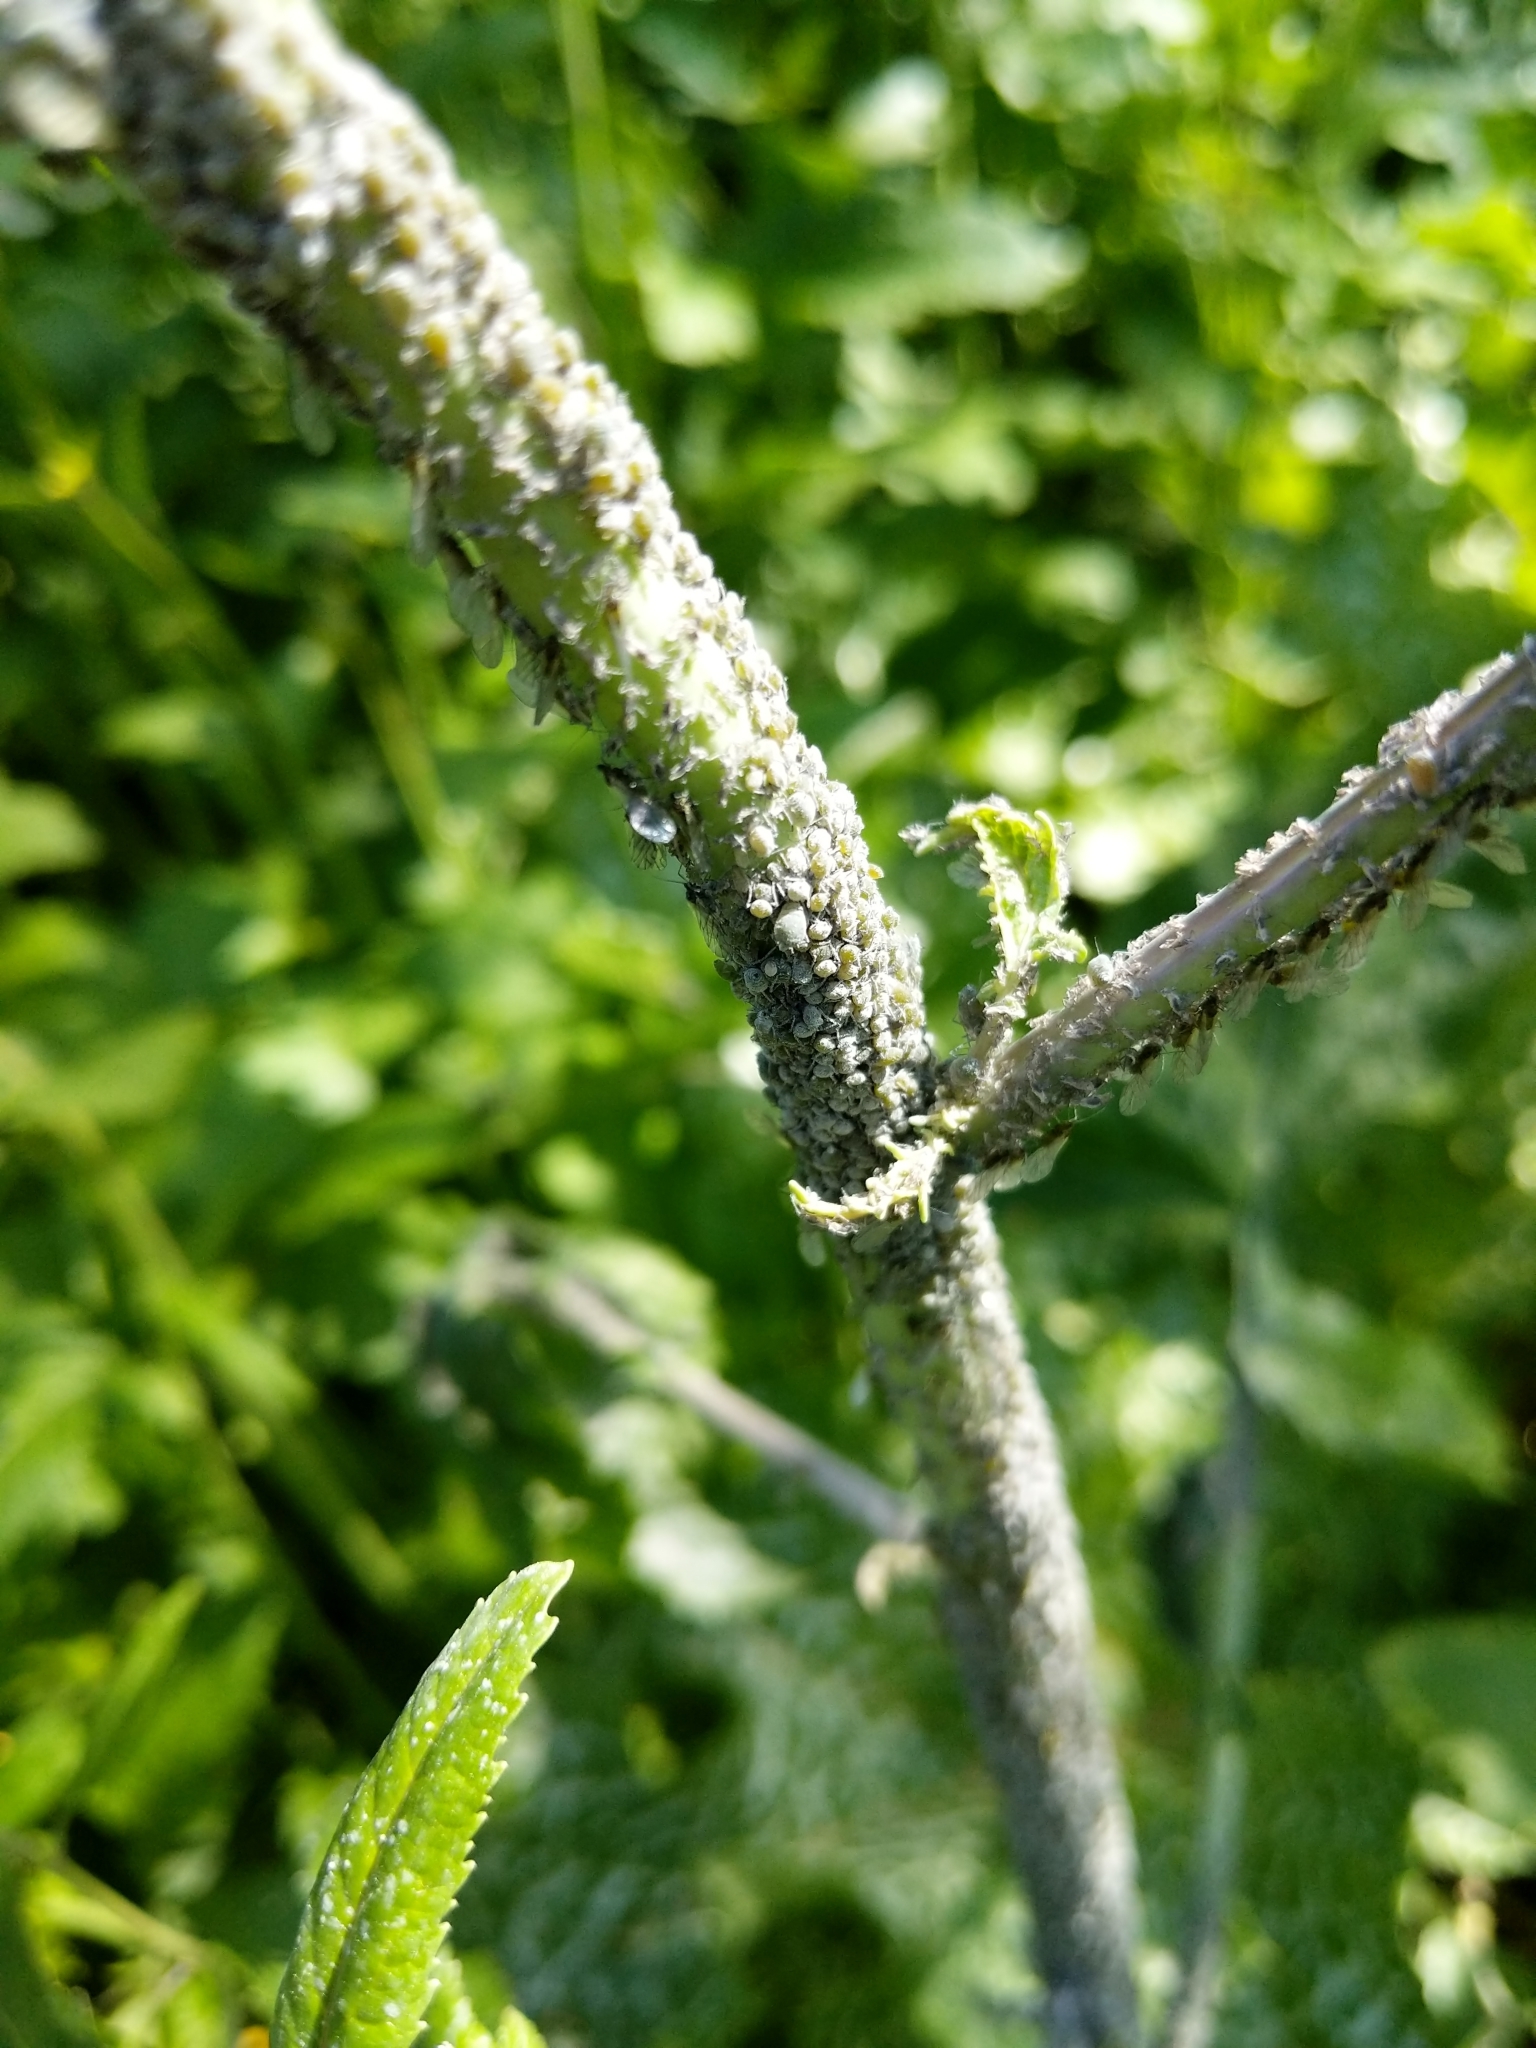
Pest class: cabbage_aphid